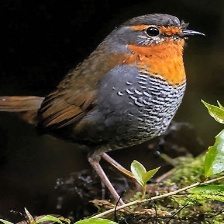
Species: CHUCAO TAPACULO
Scientific name: SCELORCHILUS RUBECULA